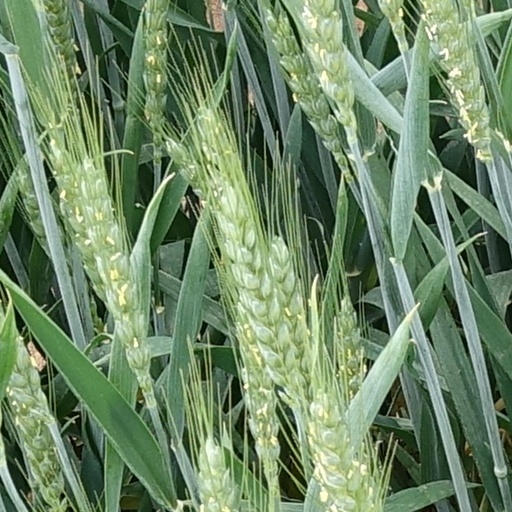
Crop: wheat